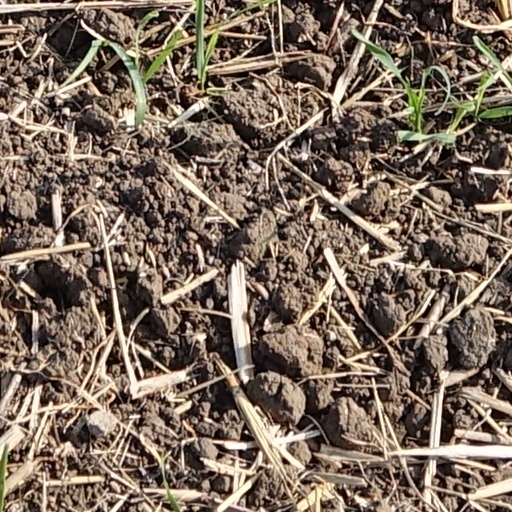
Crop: wheat